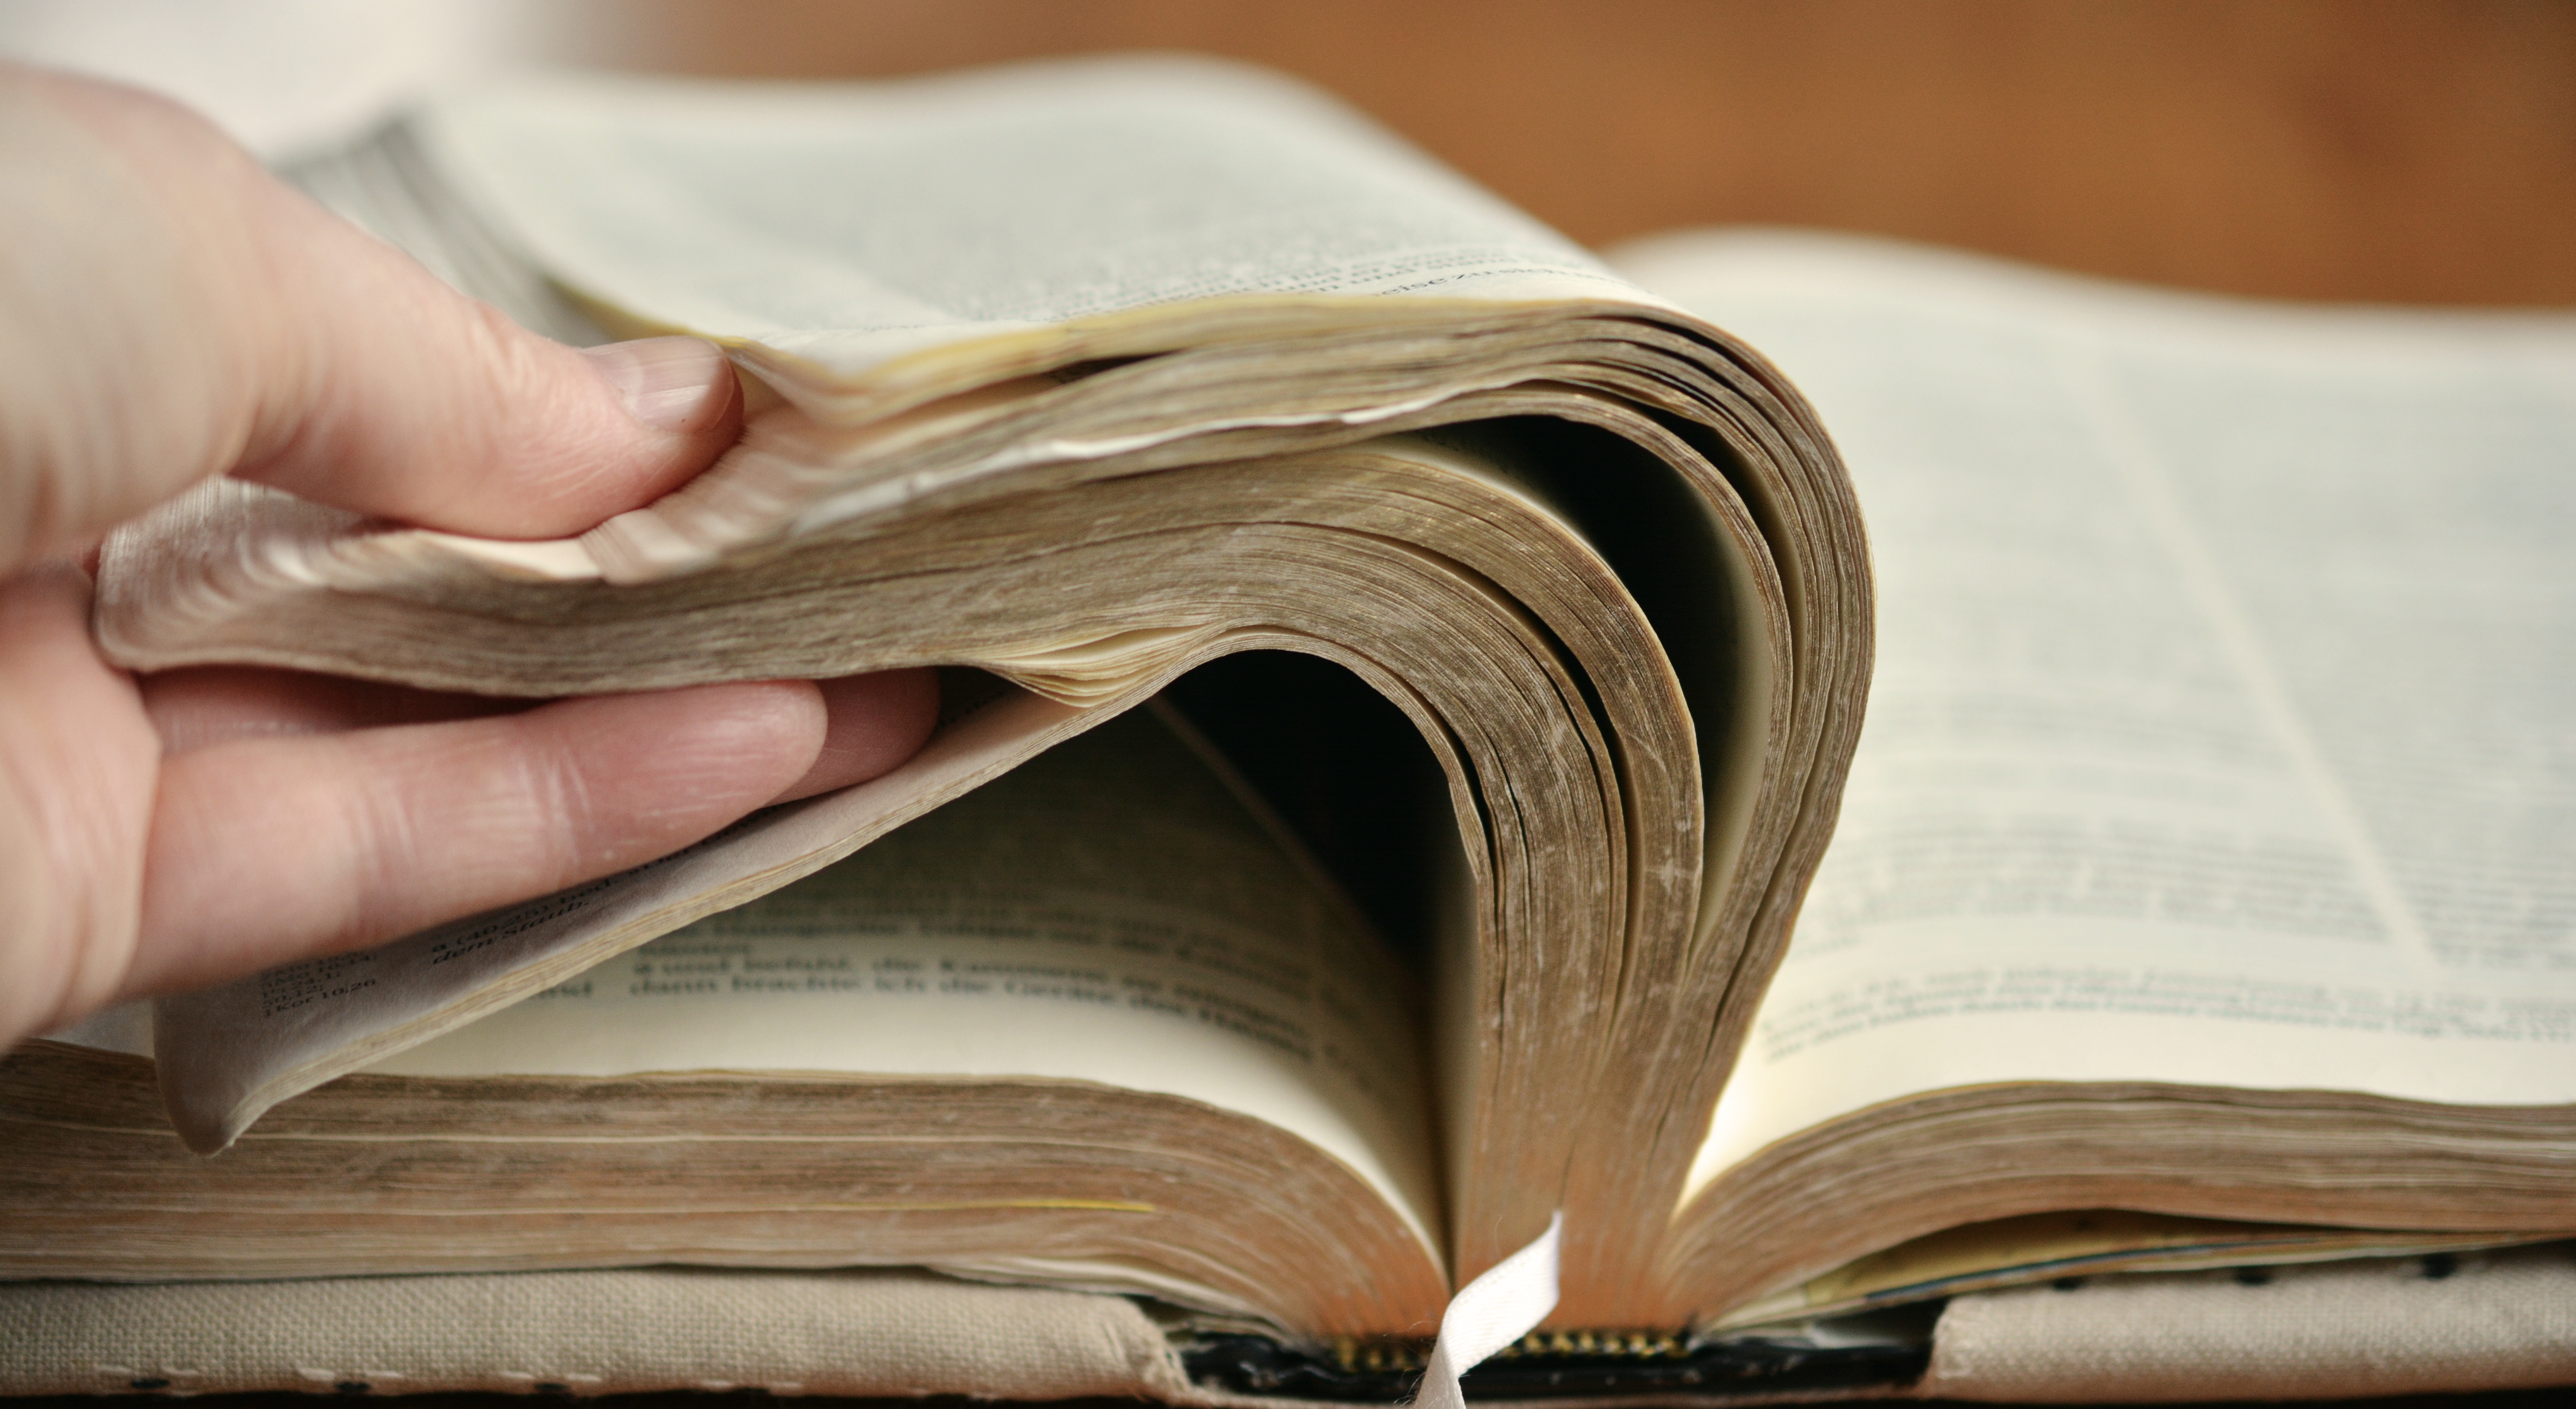
writing, hand, book, read, wood, reading, newspaper, paper, material, bible, education, close up, pages, study, christianity, learn, document, know, browse, pitched, book pages, gilt edge